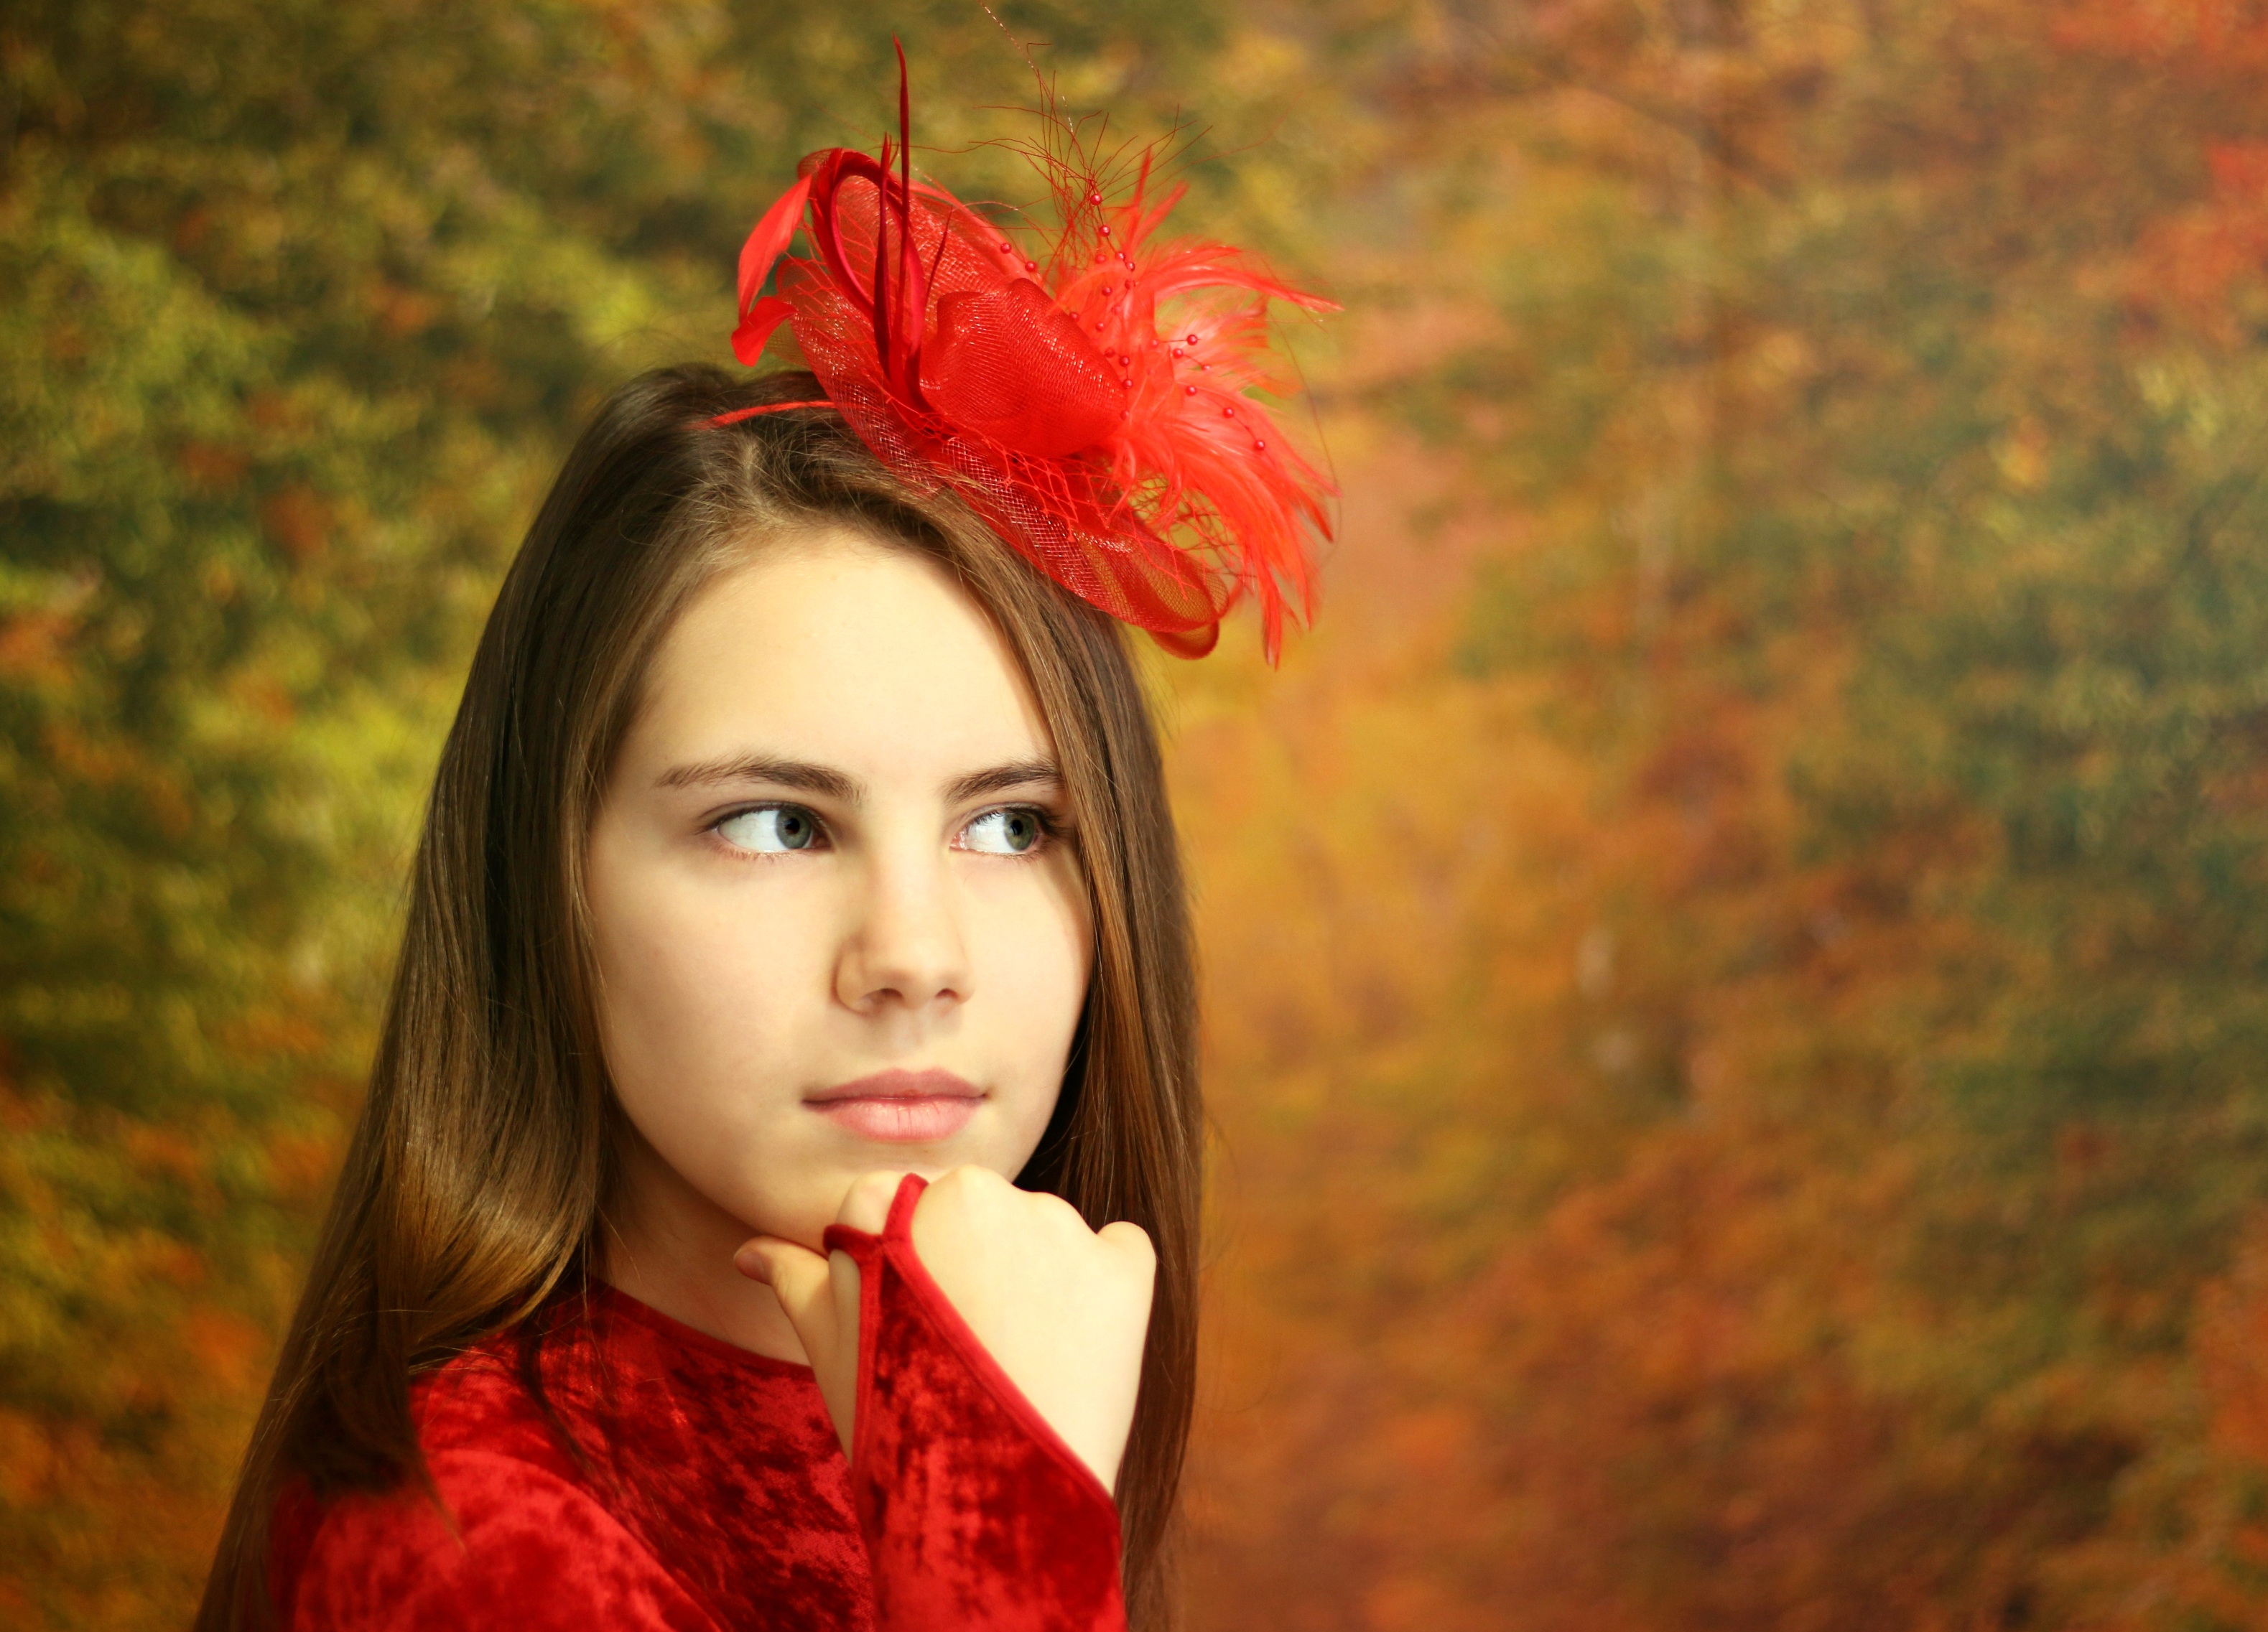
person, plant, girl, woman, hair, photography, retro, flower, view, portrait, model, spring, red, youth, color, autumn, fashion, clothing, lady, season, hairstyle, posing, dress, cap, skin, beauty, style, image, photo shoot, coquette, portrait photography